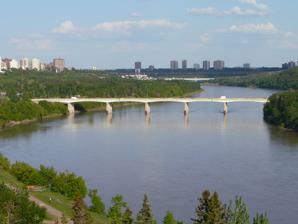
Building: Groat Bridge
Country: Canada
Year built: 1955
Bridge in Edmonton, Alberta, Canada Groat Bridge Coordinates 53°32′13″N 113°32′19.5″W / 53.53694°N 113.538750°W / 53.53694; -113.538750 Carries Motor vehicles, pedestrians Crosses North Saskatchewan River Locale Edmonton , Alberta, Canada Official name Groat Bridge Characteristics Total length 315.5 m (1,035 feet) History Opened 1955 Statistics Daily traffic 35,500 (2022) Location Groat Bridge spans the North Saskatchewan River in Edmonton , Alberta, Canada.  It is a part of Groat Road . The bridge is composed of two spans that are side by side. The original structure was rehabilitated in 1990 and again in 2020. The 2020 $48 million rehabilitation saw the decks of both spans replaced one side at a time, with the new decks placed on the existing piers. The new decks feature an expanded shared-use path on the east side of the bridge (4.2 metres [14 ft] wide, compared to the original 2.4-metre-wide [7.9 ft] sidewalk). Groat Bridge connects the communities of River Valley Mayfair on the south end to River Valley Glenora on the north end. See also List of crossings of the North Saskatchewan River List of bridges in Canada References